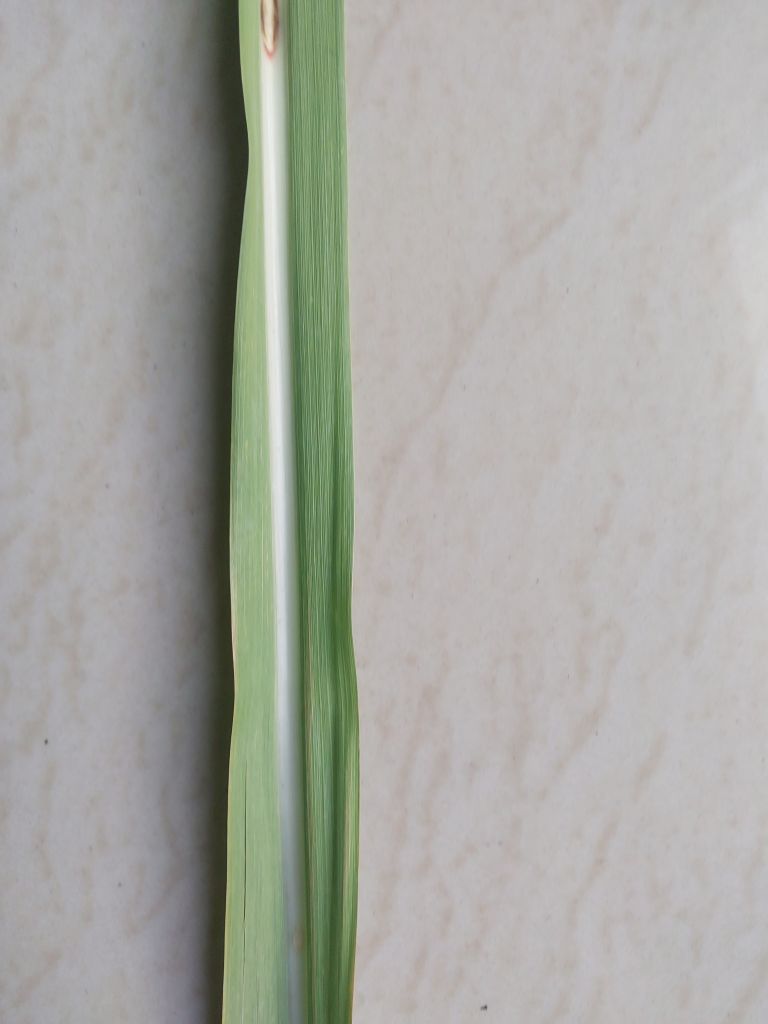
Label: Brown Spot